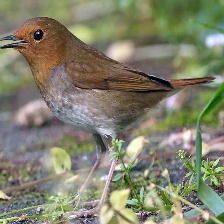
Species: JAPANESE ROBIN
Scientific name: ERITHACUS AKAHIGE
ImageNet parent category: robin